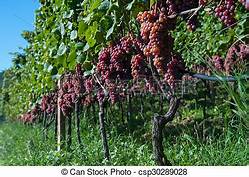
Label: Grapes